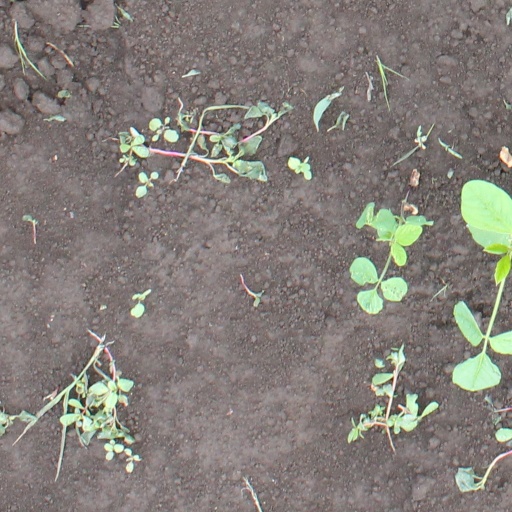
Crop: soybean